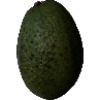
Label: Avocado 1